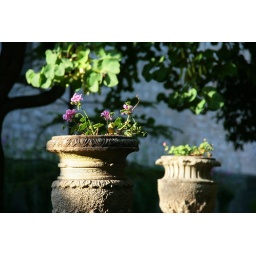
the stunning flower in the church garden